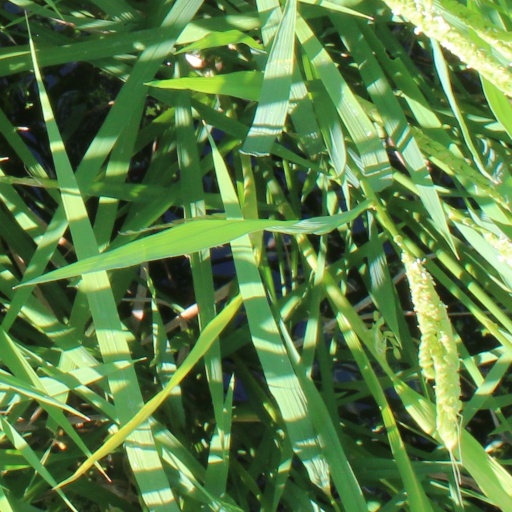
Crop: rice